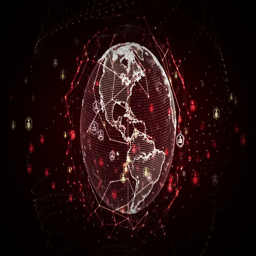
a stylized rendering of the earth conveying the modern digital age and its emphasis on global connectivity among people .